List of birds of Australia

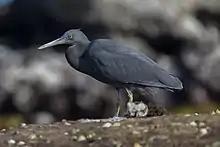

Pelicans are large water birds with distinctive pouches under their bills. Like other birds in the order Pelecaniformes, they have four webbed toes. One species has been recorded in Australia.